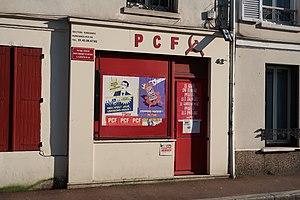
Siège de la section Parti communiste français à Suresnes (Hauts-de-Seine), 42 bis rue de Verdun.
L'expression ceinture rouge ou banlieue rouge désigne l'ensemble des villes à mairie communiste entourant Paris depuis les années 1920. Plus largement, l'expression désigne l'ensemble des villes largement peuplées par la classe ouvrière et entourant Paris.